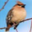
Label: bird